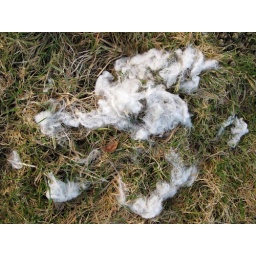
Woolly clouds in the field